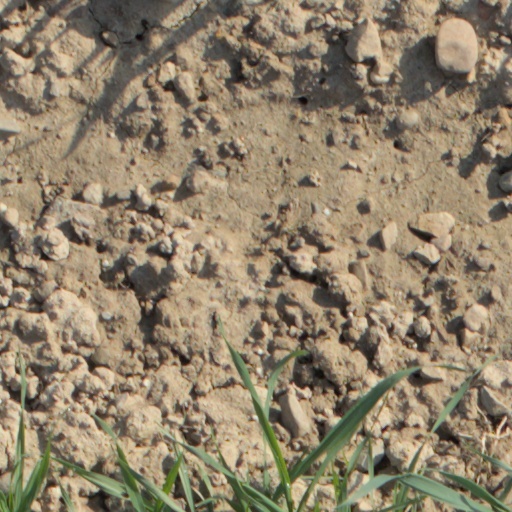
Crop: wheat